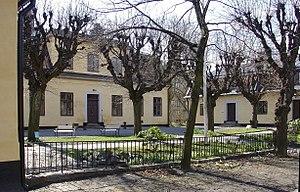
L'histoire architecturale de Stockholm remonte au tout début du XIIIᵉ siècle. D'après certaines sources, il est possible qu'une tour défensive ait été édifiée sur l'île de Stadsholmen aux environs de l'an 1200, voire à la fin du XIIᵉ siècle.